Alphabet of Fear

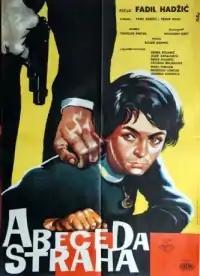
Film poster

Alphabet of Fear is a 1961 Croatian film directed by Fadil Hadžić.